Tonel

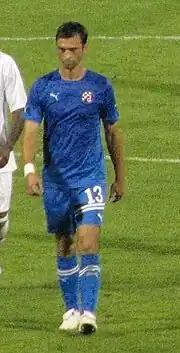
Tonel playing for Dinamo Zagreb in 2011

António Leonel Vilar Nogueira Sousa (born 13 April 1980), known as Tonel, is a Portuguese former professional footballer who played as a central defender. He was also a manager.